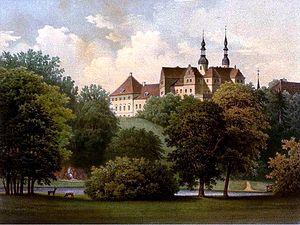
Zschepplin est une commune de Saxe, située dans l'arrondissement de Saxe-du-Nord, dans le district de Leipzig.